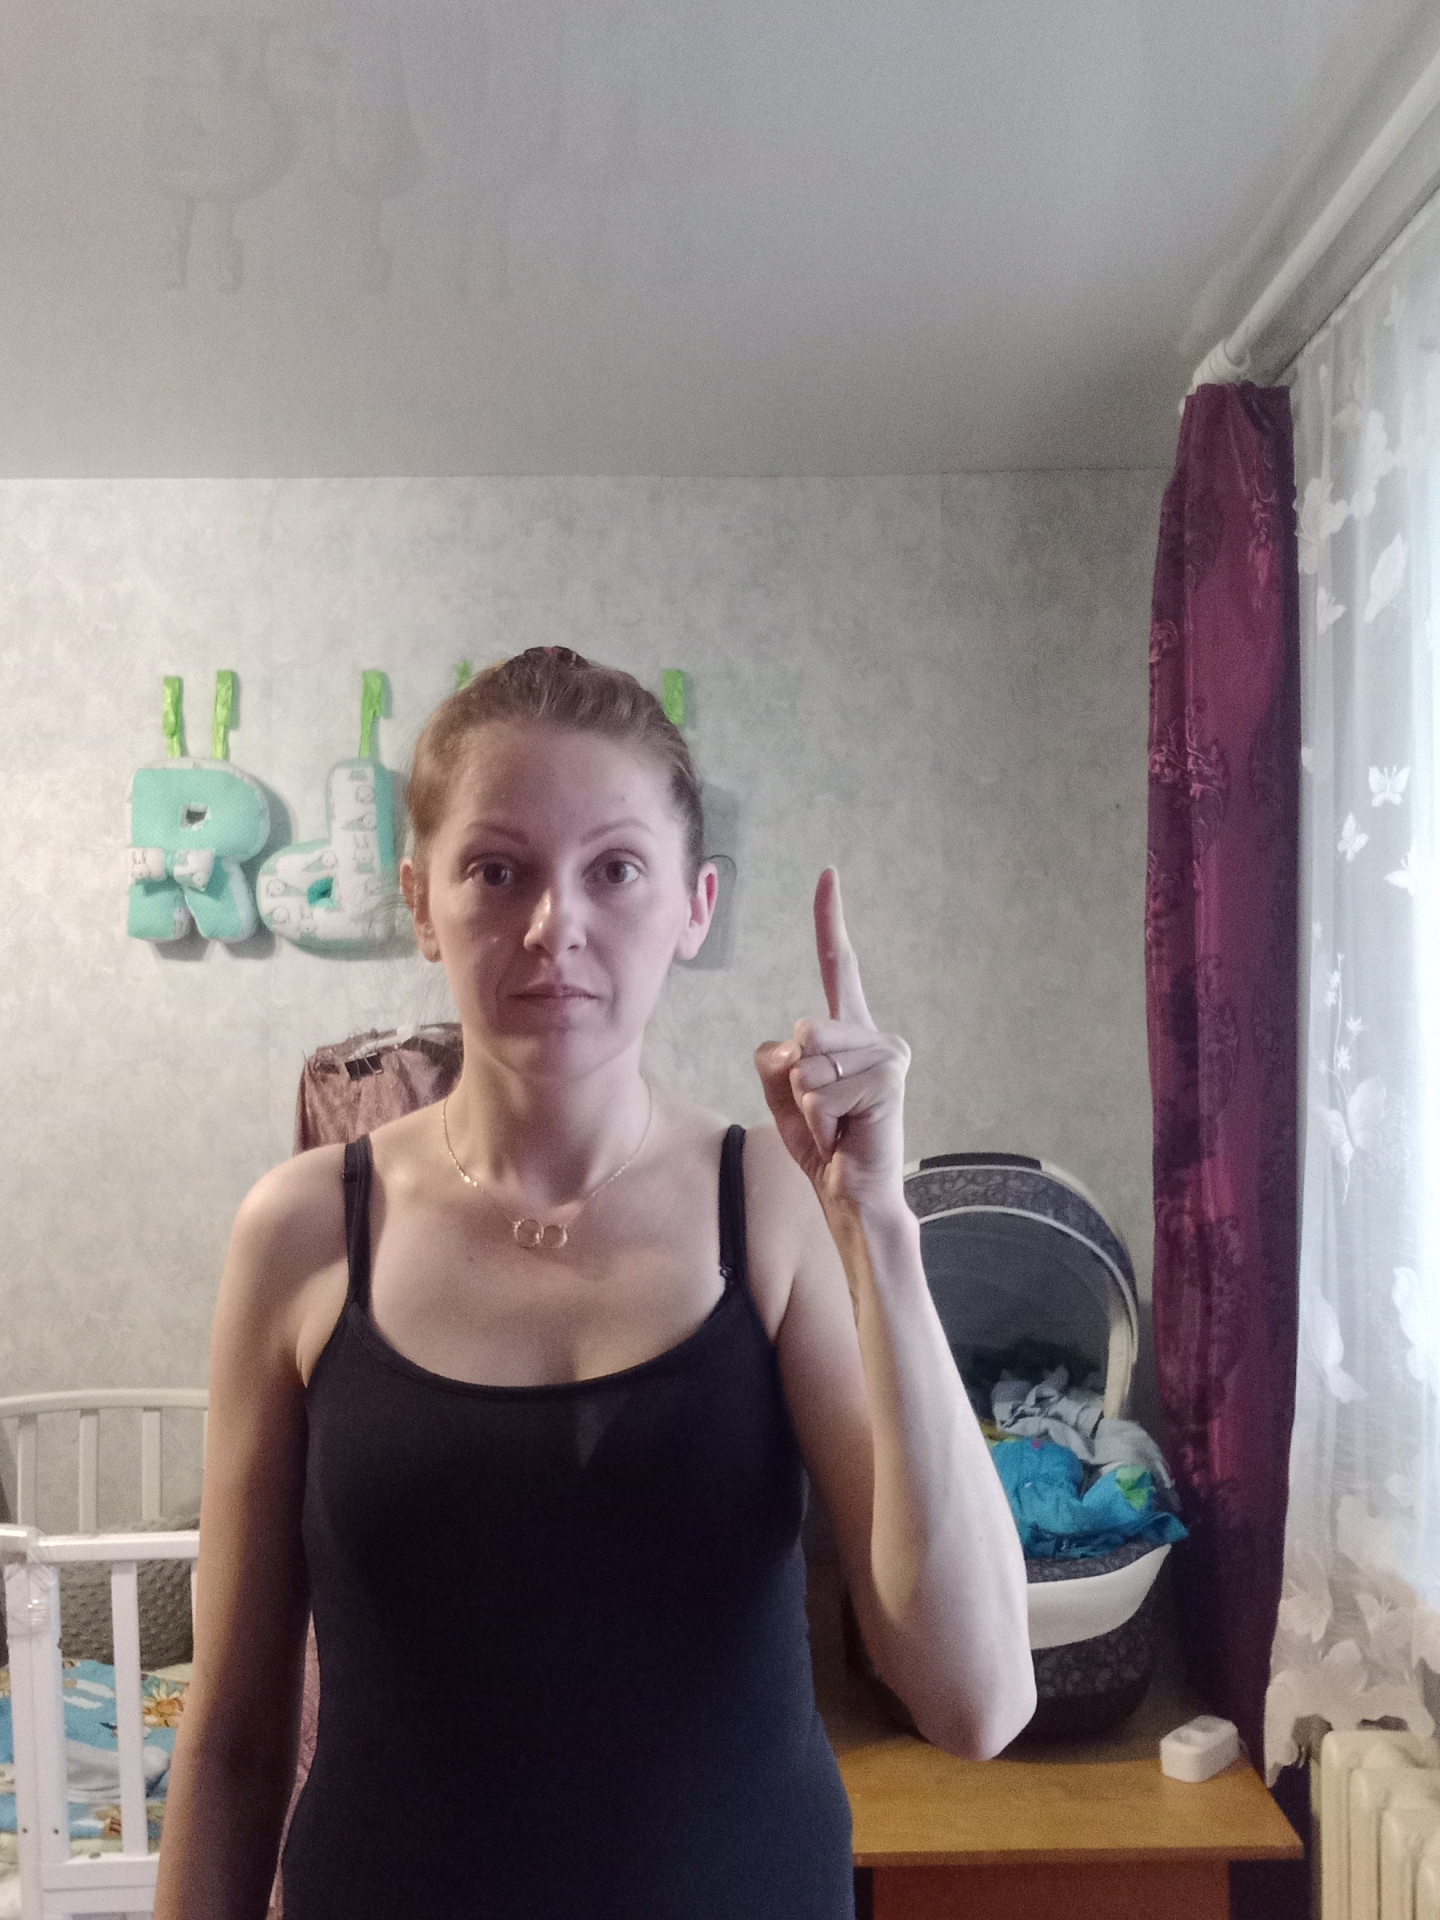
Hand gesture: one